Volkswagen G60 engine

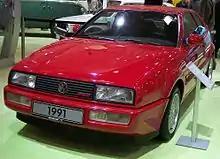
One of the users of the G60 engine, the Volkswagen Corrado 2-door coupé

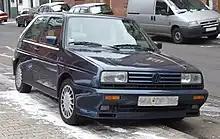
A Volkswagen Golf Mk2 Rallye powered by the G60 engine

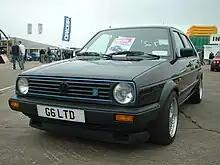
A rare Volkswagen Golf Mk2 G60 Limited hot hatch - one of only 71 produced

The Volkswagen G60 and G40 are inline–four-cylinder car petrol engines, which use forced induction by way of a scroll-type supercharger. The G60 engine was manufactured by the German automaker Volkswagen Group and used in a number of their hot hatch cars from August 1988 to July 1993.